Yvonne Lacroix

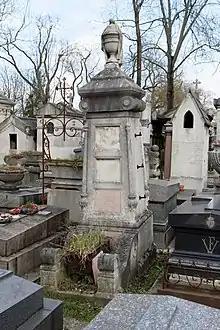
The Lacroix family grave in Père Lachaise Cemetery in Paris

On December 18, 1920, in Paris she married Georges Max David. They divorced in 1932. By 1938 she was working as a seamstress in Paris.